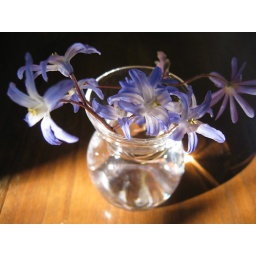
These tiny blue flowers dot my lawn in very early spring.